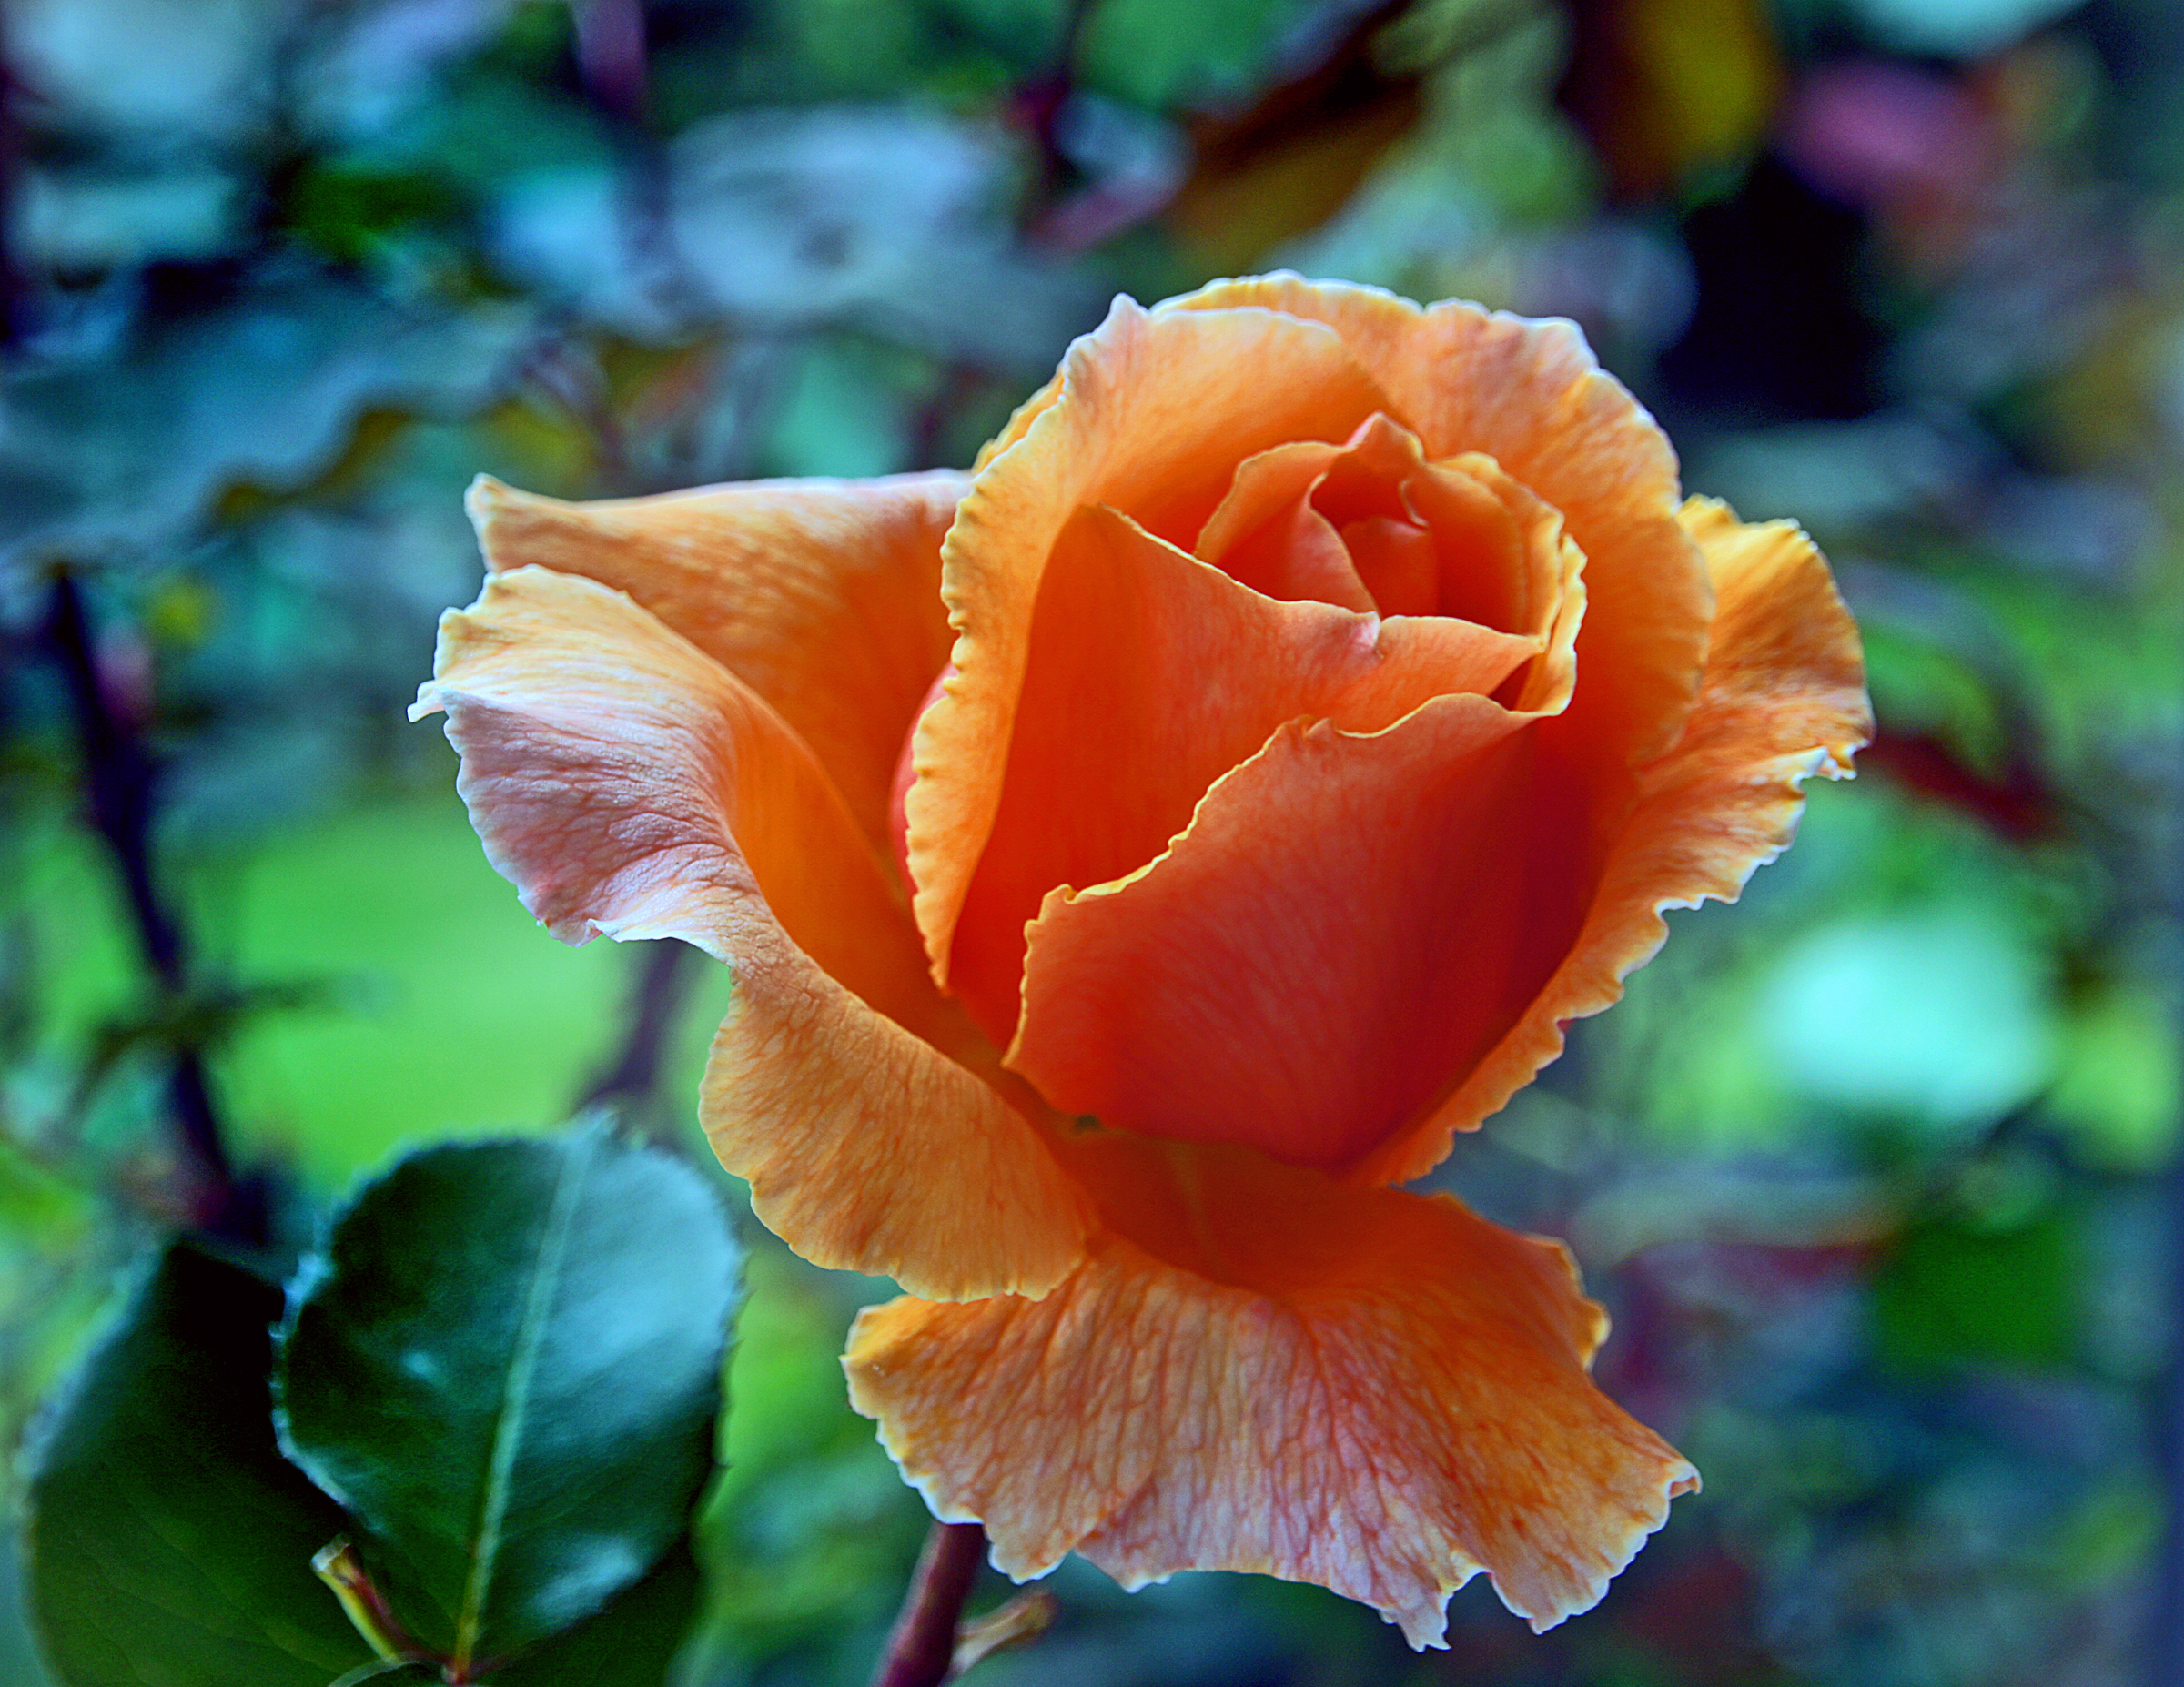
nature, plant, leaf, flower, petal, rose, orange, botany, yellow, flora, flowers, close up, roses, publicdomain, gardening, blooms, orangerose, justjoeyrose, macro photography, flowering plant, garden roses, rose family, land plant